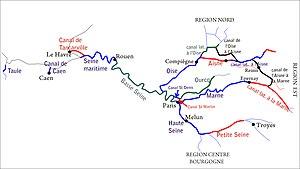
voies navigables. Région Bassin de la Seine
Le canal de l’Ourcq est un canal du Bassin parisien.
Le réseau des voies navigables est constitué de l'ensemble des fleuves, rivières et canaux aménagés, équipés et ouverts à la circulation et au transport fluvial.